Ignacio Trelles

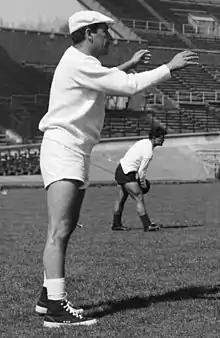
Trelles in 1961

Ignacio Trelles Campos (31 July 1916 – 24 March 2020) was a Mexican football player and manager. As a player with Club Necaxa, they won three Mexican championships. Later he coached amongst others the Mexico national team.